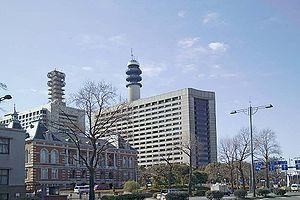
Le hitojichi shihō est une expression japonaise qui est utilisée pour critiquer les pratiques judiciaires japonaises dans le domaine pénal. Le terme fait référence à la période durant laquelle un accusé est détenu avant tout procès, dans des conditions matérielles souvent difficiles, et interrogé la plupart du temps de façon intensive et sans avocat, dans le but qu'il reconnaisse être coupable des faits qui lui sont reprochés.